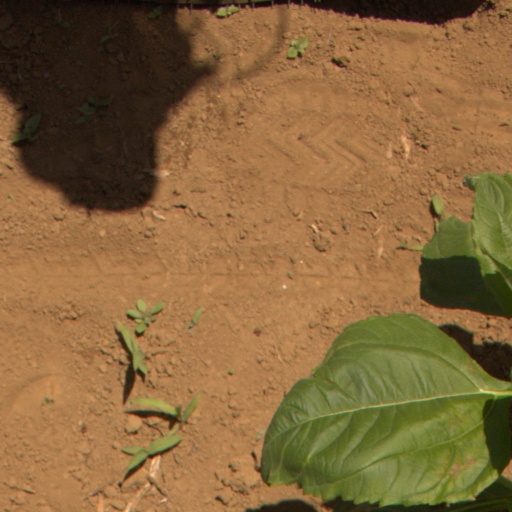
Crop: Jerusalem artichoke